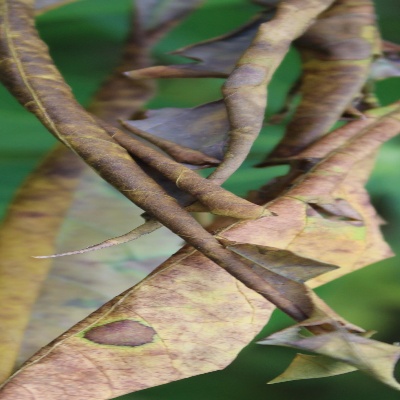
Crop: Cassava
Condition: bacterial blight